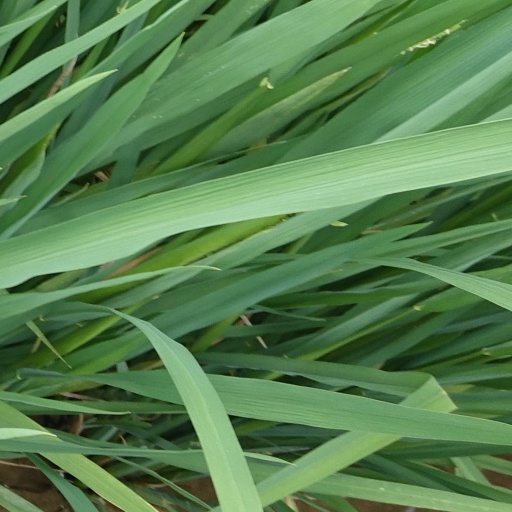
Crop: rice